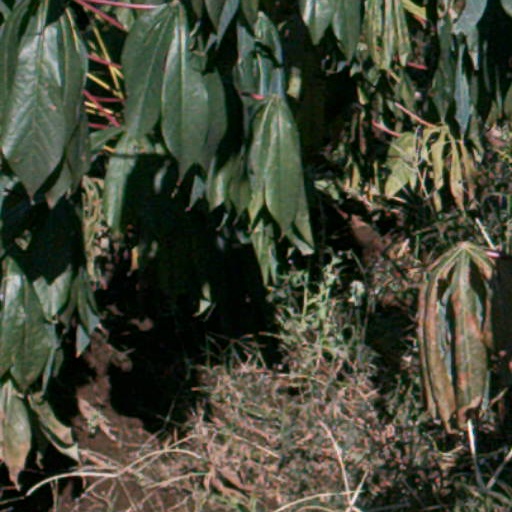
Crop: cassava